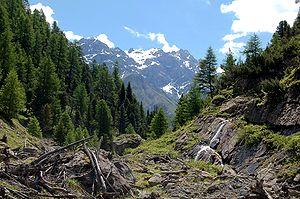
Le val Trupchun est une vallée de Suisse située en grande partie dans le Parc national suisse et dépendant de la commune de S-chanf, dans le canton des Grisons.